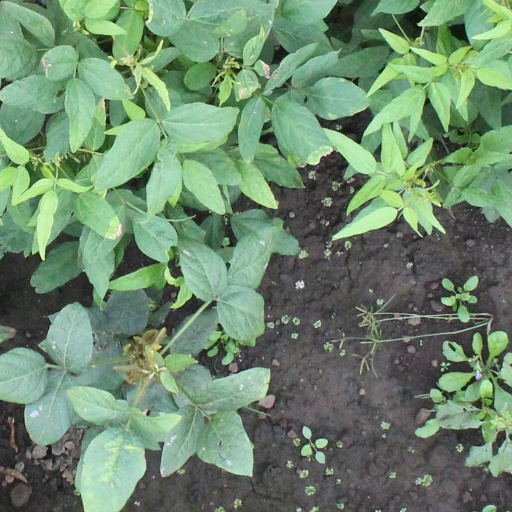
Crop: soybean